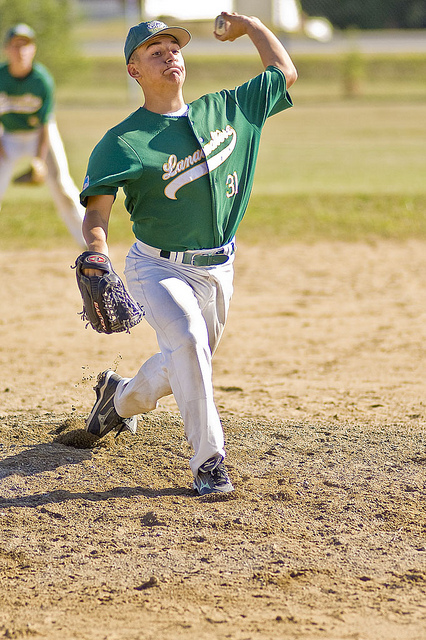
cầu thủ bóng chày đang bước dài trên sân tay cầm bóng